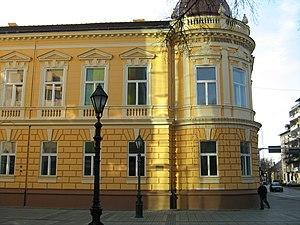
La Preparandija à Sombor est située à Sombor, dans la province de Voïvodine et dans le district de Bačka occidentale, en Serbie. Elle est inscrite sur la liste des monuments culturels de grande importance de la République de Serbie.
Les monuments culturels de grande importance sont les monuments de Serbie qui, par leur valeur, bénéficient d'un haut degré de protection.
Cet article recense les monuments culturels du district de Bačka occidentale en Serbie.